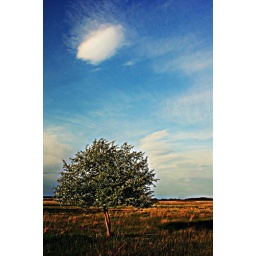
Funny little cloud over a tree